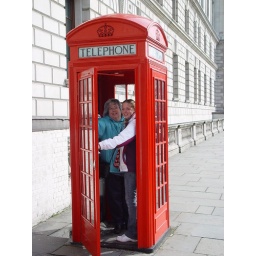
A typical red telephone booth in London